Denholme railway station

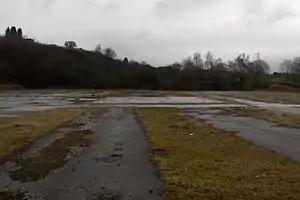
The site of the station looking north

Denholme railway station was a station on the Keighley-Queensbury section of the Queensbury Lines which ran between Keighley, Bradford and Halifax via Queensbury.